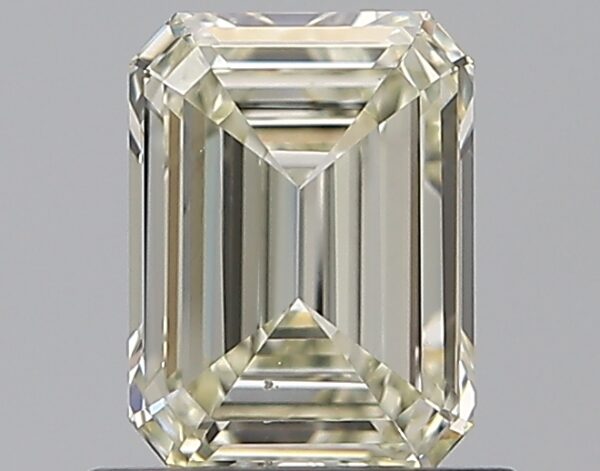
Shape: emerald
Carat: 0.8
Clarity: VS1
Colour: M
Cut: EX
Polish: EX
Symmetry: VG
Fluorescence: F
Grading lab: GIA
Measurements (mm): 6.31 x 4.67 x 2.74